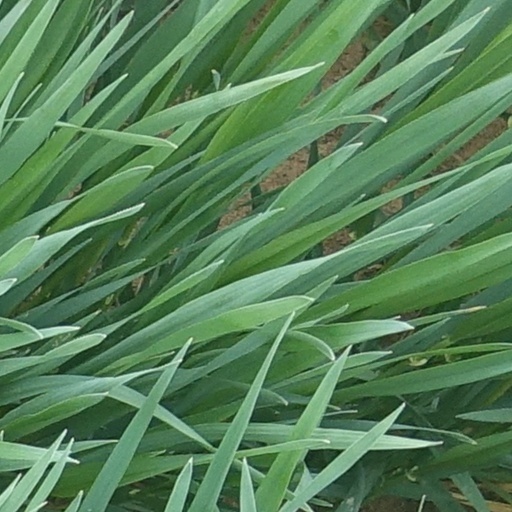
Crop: wheat